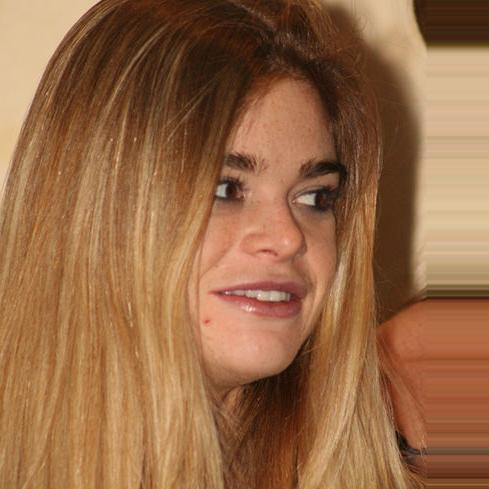
Age: 25